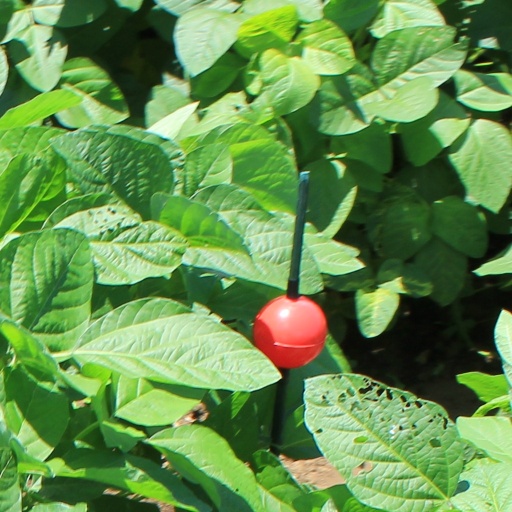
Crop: soybean